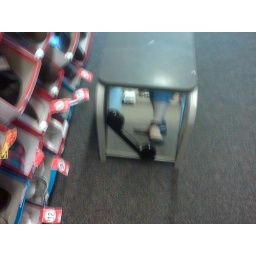
Baker shoes in little mirror